Samuel Ward (lobbyist)

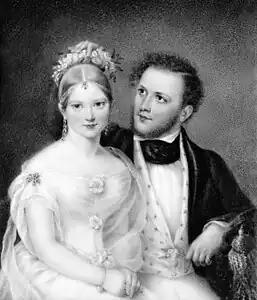
Ann Hall, "Mr. and Mrs. Samuel Ward (Emily Astor)", 1837. Miniature on ivory, 5 1/2 x 4 1/2 in. Private collection, Barrytown, New York

In January 1838, he married Emily Astor, eldest daughter of businessman William Backhouse Astor, Sr. and Margaret Rebecca Armstrong of the Livingston family. In November 1838, Emily gave birth to their daughter, Margaret Astor Ward, who married John Winthrop Chanler, son of John White Chanler and Elizabeth Shirreff Winthrop. Together, they had ten children, including William Astor Chanler, Sr., Lewis Stuyvesant Chanler, and Robert Winthrop Chanler. In February 1841, Emily gave birth to a son, but within days both she and the newborn died. Sam was executor of his father's several-million-dollar estate, partner now in a prestigious banking firm, guardian of his three sisters, a widower, father of a toddler, and 27 years old.